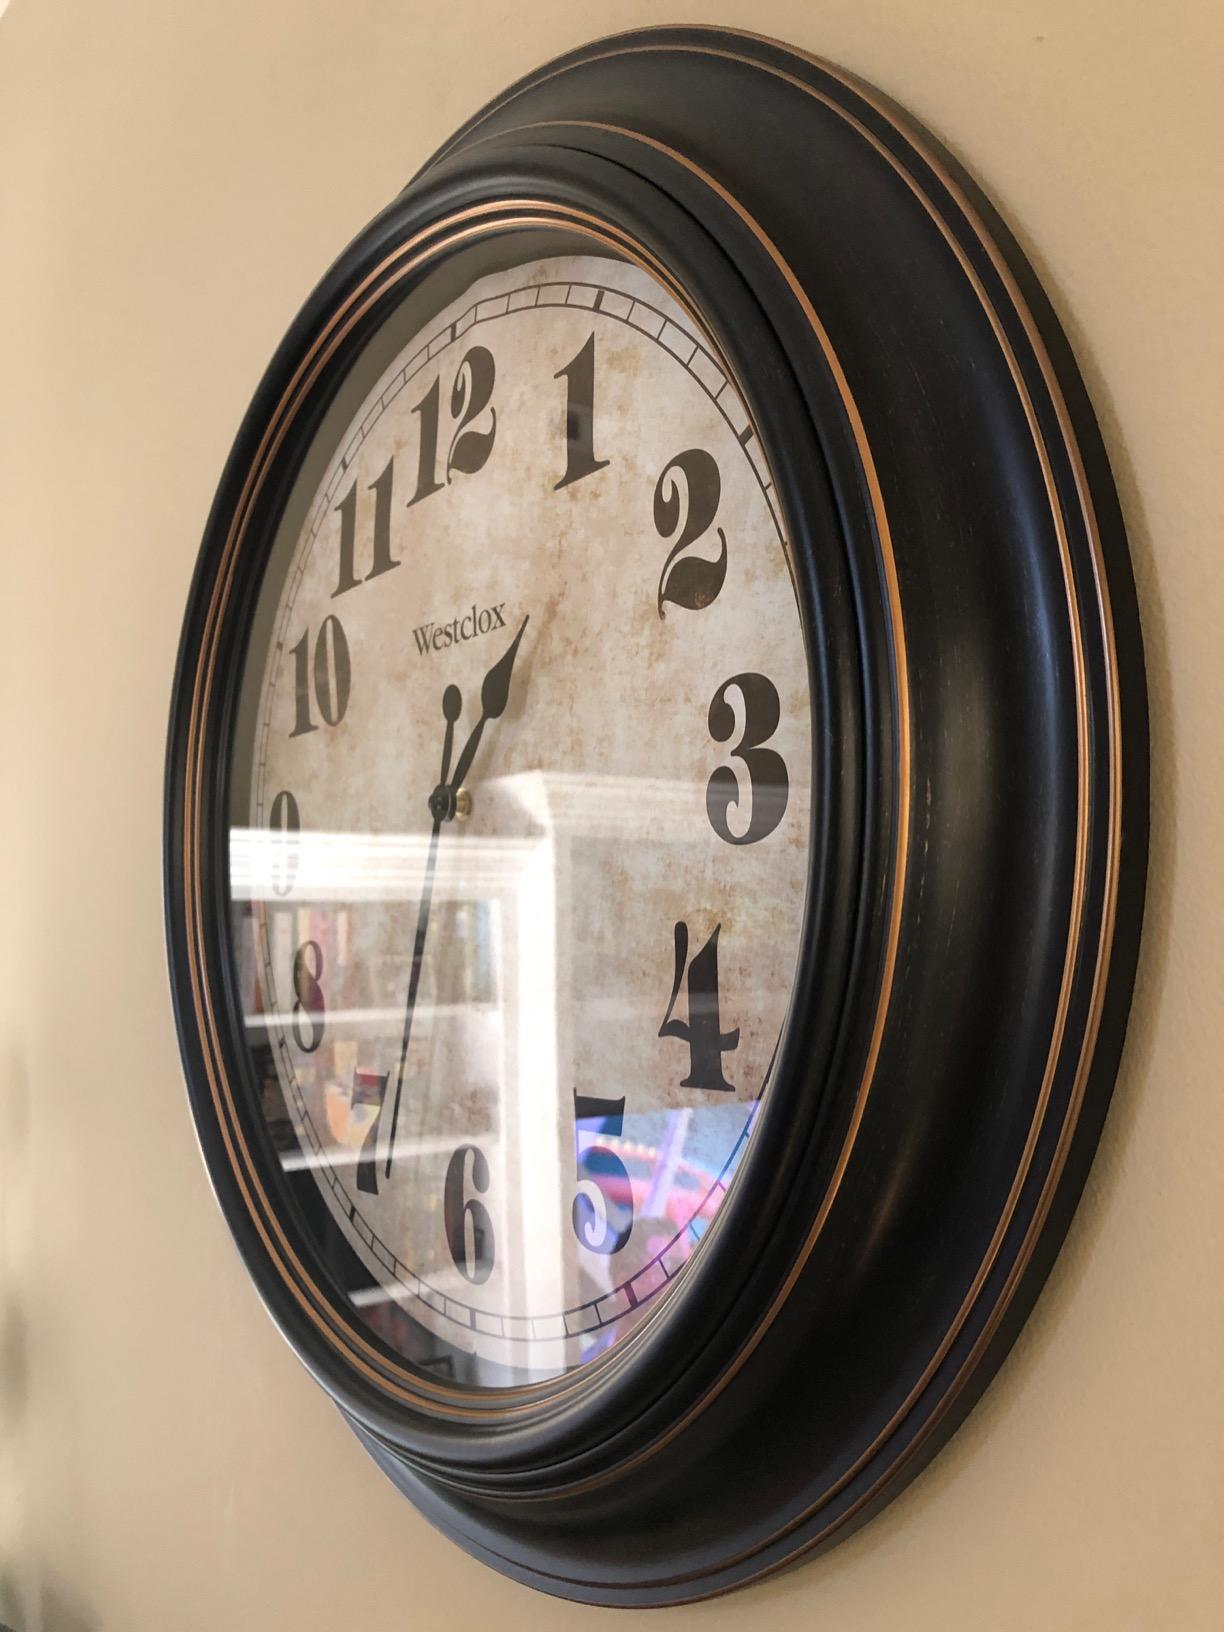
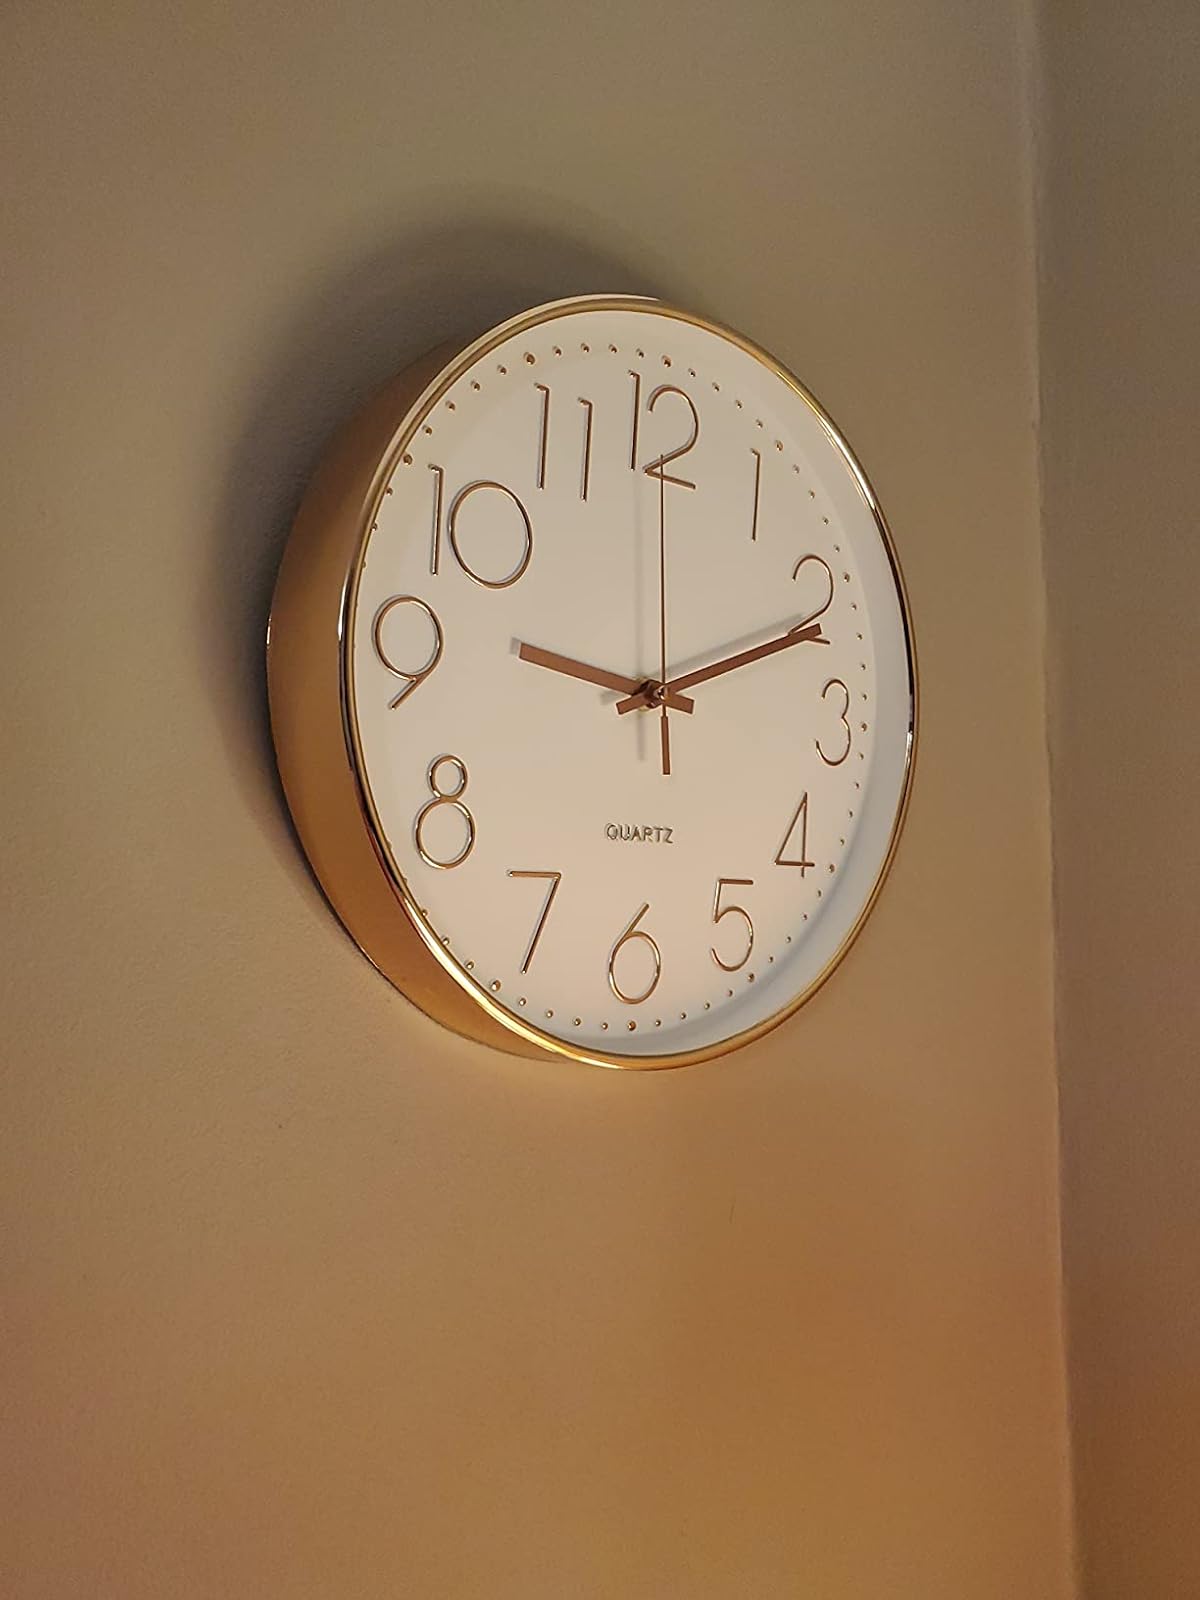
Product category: clock
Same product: no